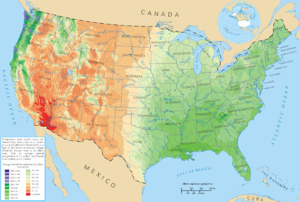
USA / Geografi, klima og miljø / Klima
Gennemsnitlig nedbørsmængde.
Amerikas Forenede Stater, på dansk normalt omtalt som USA, er en demokratisk forbundsrepublik, der består af 50 delstater, et føderalt distrikt og 14 territorier. De 48 af delstaterne og Washington DC ligger som et samlet landområde i det centrale Nordamerika, afgrænset på hver side af henholdsvis Atlanterhavet og Stillehavet og grænsende til Canada mod nord og Mexico mod syd. Delstaten Alaska ligger i det nordvestlige hjørne af Nordamerika med Canada mod øst og Rusland mod vest på den anden side af Beringstrædet, og midt i Stillehavet ligger delstaten Hawaii.